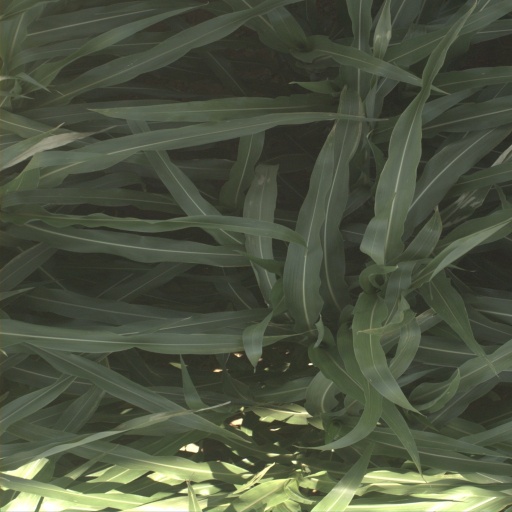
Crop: sorghum